University of Missouri Health Care

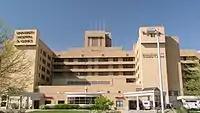
University Hospital

The flagship hospital of MU Health Care, University Hospital, is a 247-bed facility located in Columbia, Missouri. The hospital's physicians and staff cared for 19,096 hospital patients Fiscal Year 2009. The Frank L. Mitchell Jr., MD Trauma Center located within the hospital is the only American College of Surgeons (ACS) certified Level I trauma center in Mid-Missouri and one of three in the state. University Hospital is a nationally accredited Cycle II Chest Pain Center and a nationally accredited Primary Stroke Center. It has a seven-story ICU tower comprising surgical, medical-neurological and cardiac intensive care units, as well as the George D. Peak Memorial Burn and Wound Center, the only burn ICU in Mid-Missouri. University Hospital also contains the region's only cochlear implant center, a diabetes center, an ophthalmology institute (the Mason Eye Institute), a sleep disorders center, an endoscopy center, endo-suites dedicated to minimally invasive surgery and a SameDay Surgery Center that offers hundreds of different procedures in its fully equipped operating rooms.